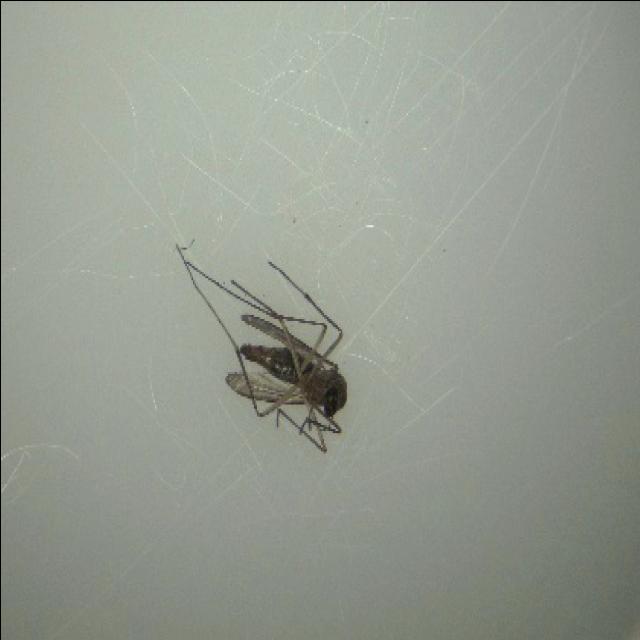
Species: culex_tritaeniorhynchus